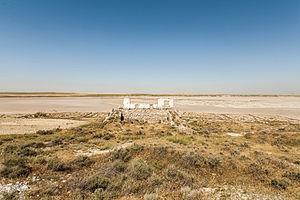
Cet article recense les zones humides de l'Espagne concernées par la convention de Ramsar.